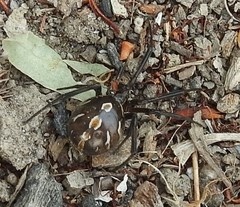
Species: Lactrodectus_hesperus